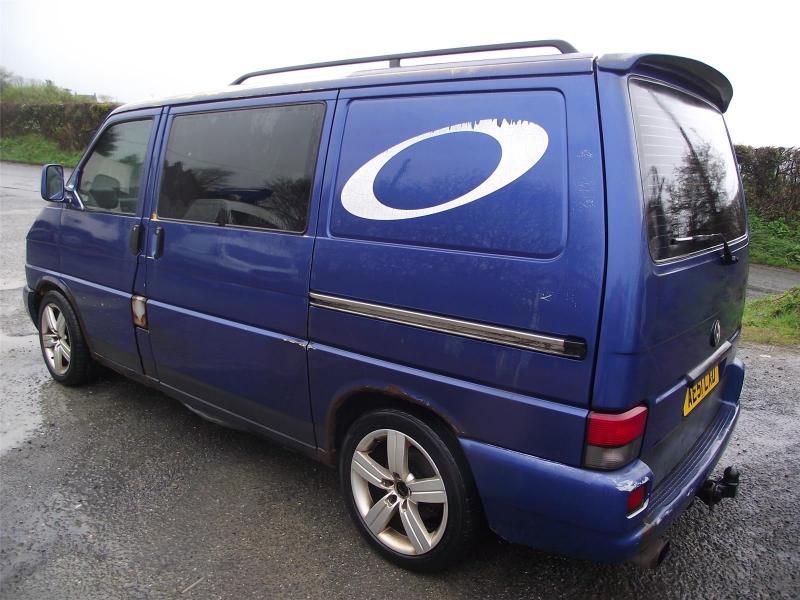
Aucun dommage détecté.
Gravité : aucun